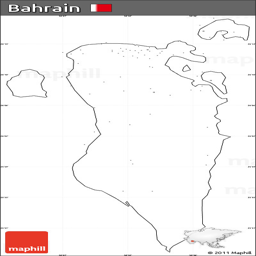
blank simple map no labels